Beck's Bolero

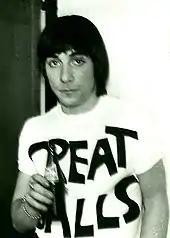
Keith Moon backstage in West Germany, 1967

For all their attempts at secrecy, Townshend learned of Moon's move. Beck recalled, "I remember [Pete] Townshend looking daggers at me when he heard it ... because it was a bit near the mark. He didn't want anybody meddling with that territory [his band, the Who] at all". Townshend also took to referring to Beck and Page as "flashy little guitarists of very little brain" for their perceived subterfuge (Page responded with "Townshend got into feedback because he couldn't play single notes"). In a later interview, Townshend explained